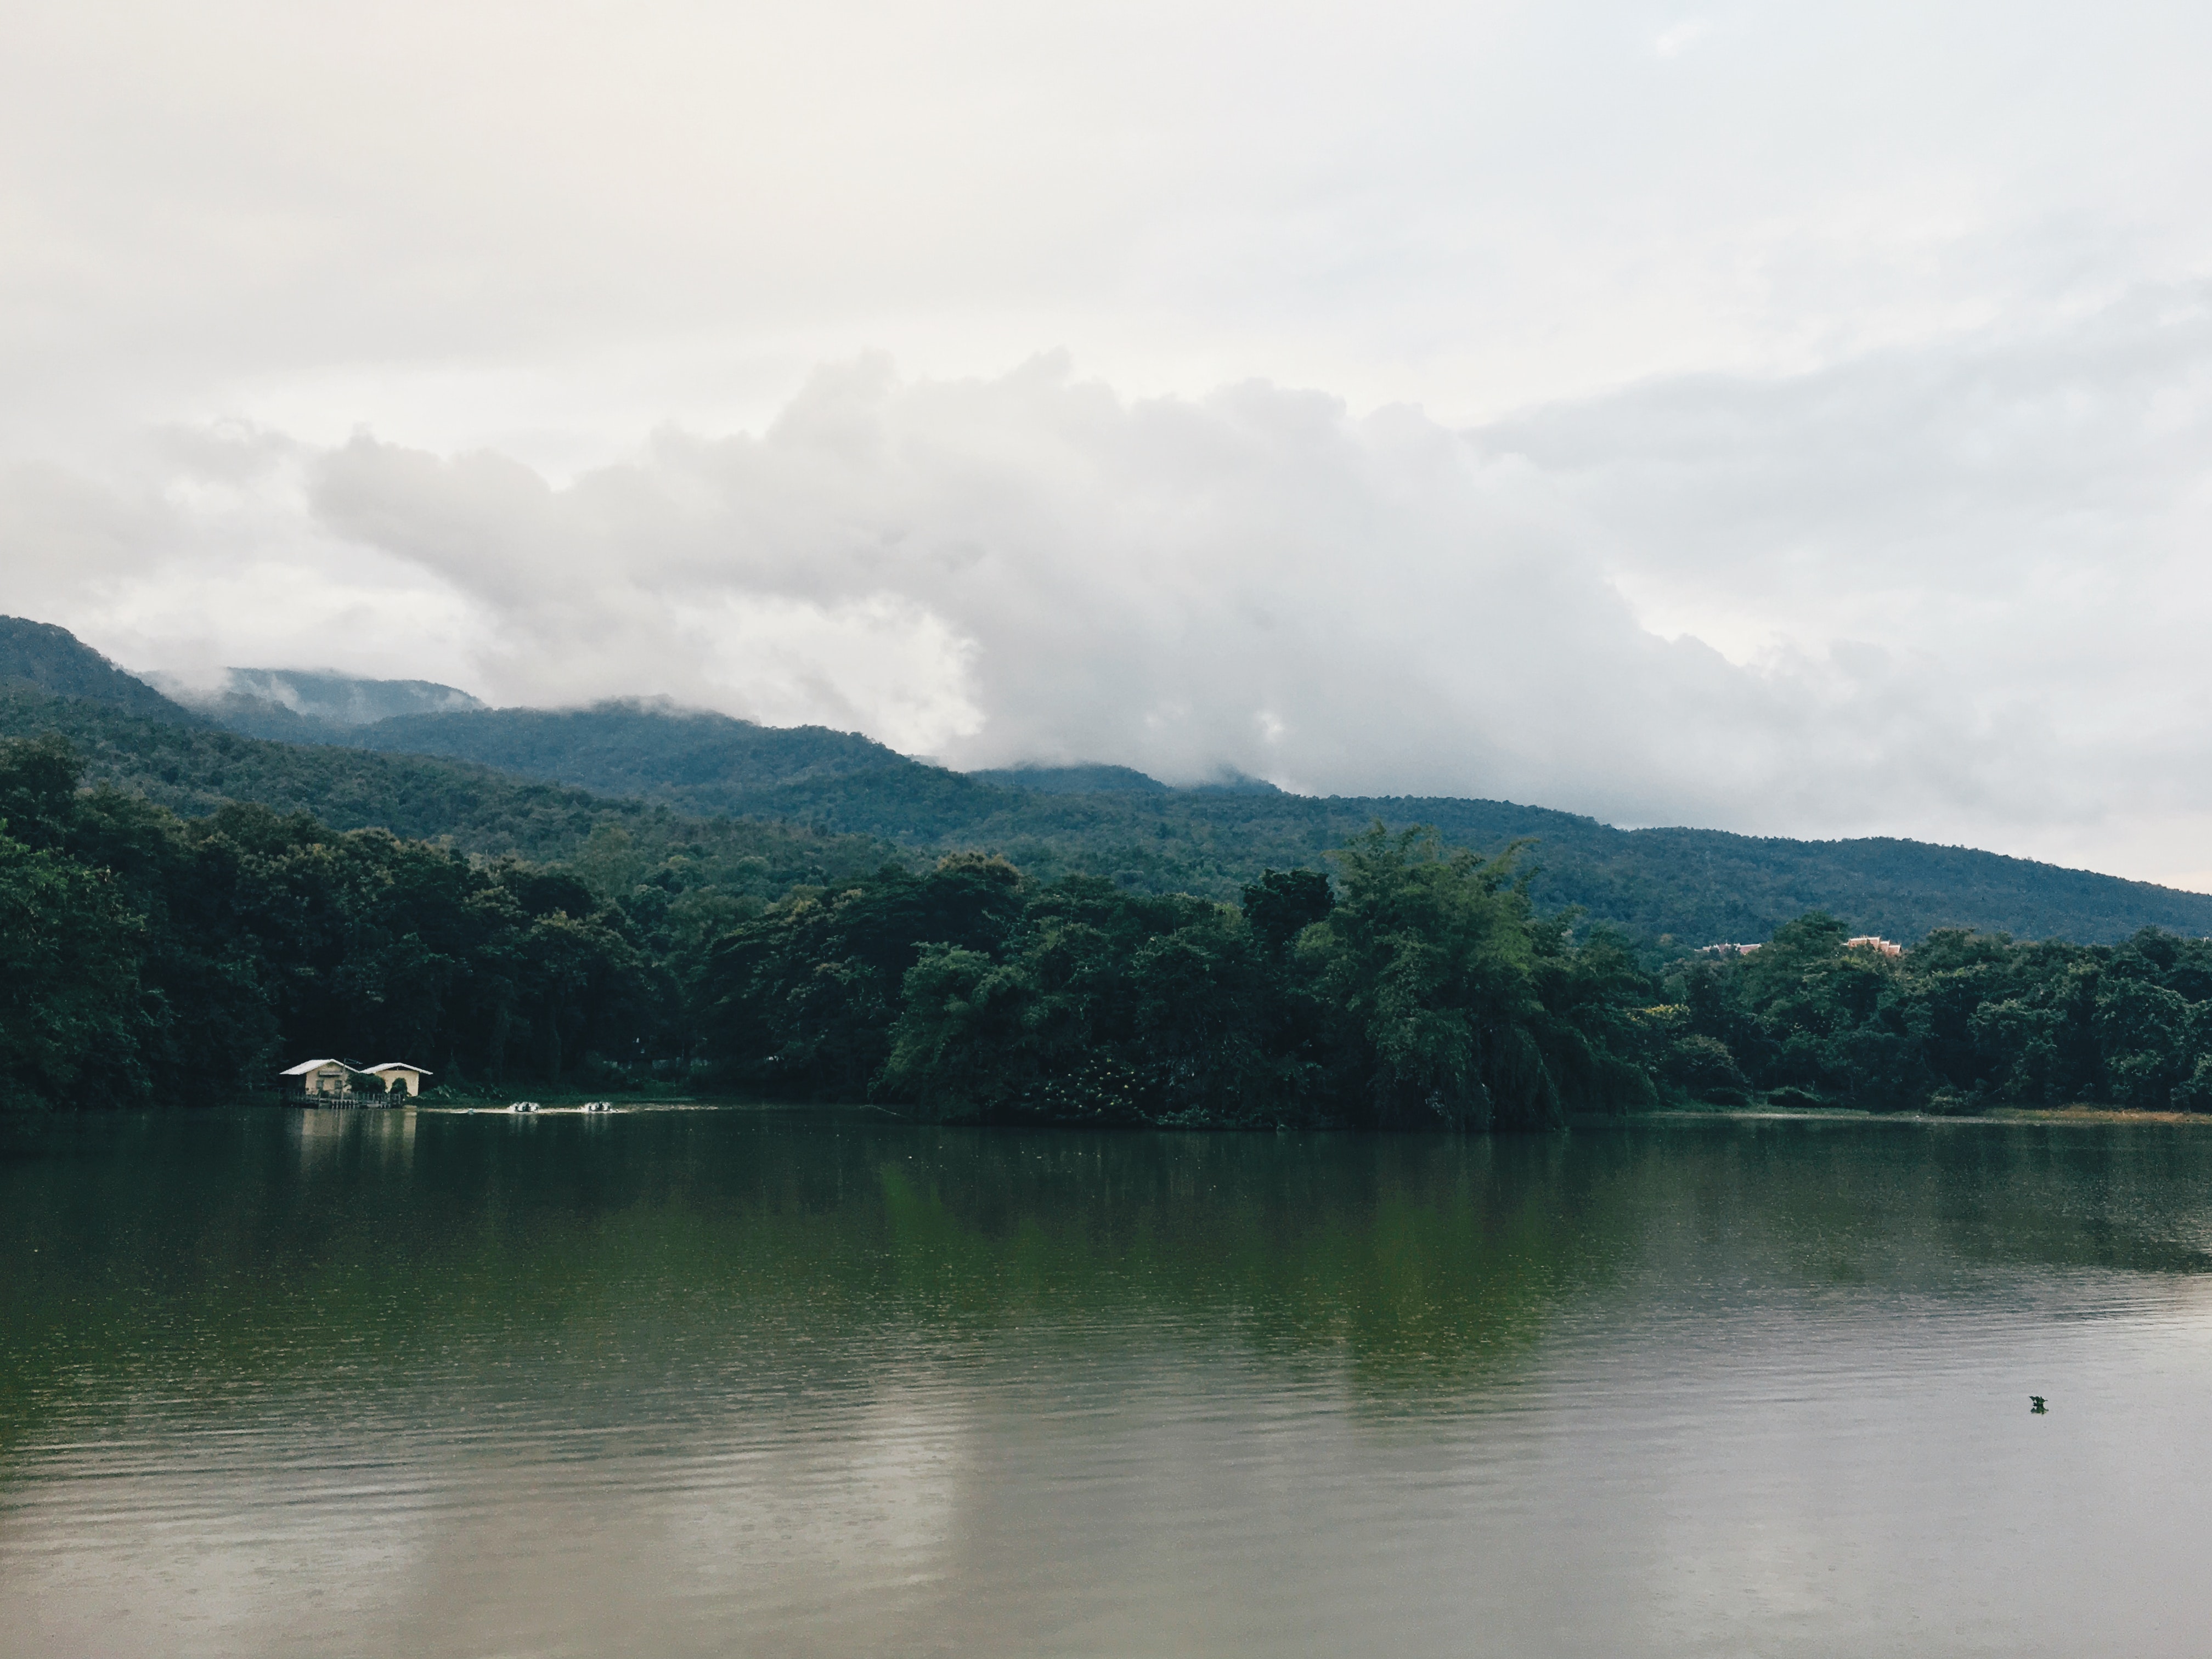
body of water, water resources, sky, highland, water, nature, lake, cloud, atmospheric phenomenon, reflection, reservoir, river, hill station, loch, green, mountain, hill, lake district, wilderness, bank, morning, waterway, mountain range, sound, tree, atmosphere, calm, cumulus, mount scenery, landscape, inlet, fell, meteorological phenomenon, watercourse, forest, sea, bay, fjord, tarn, floodplain